2021 WTA Finals

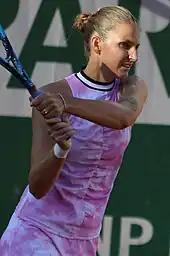
Karolína Plíšková reached the final of the Wimbledon Championships.

Karolína Plíšková was announced as the fourth qualifier on October 4.